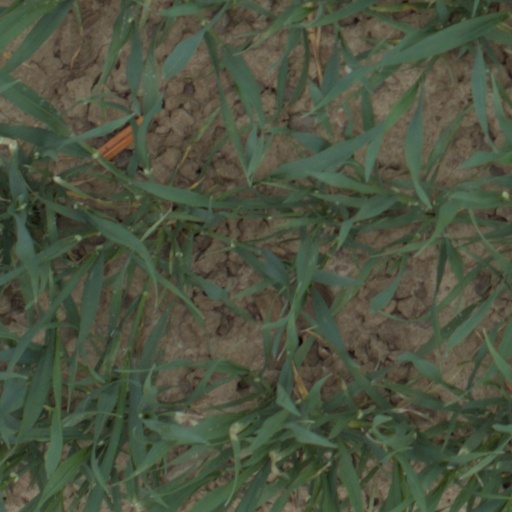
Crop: wheat